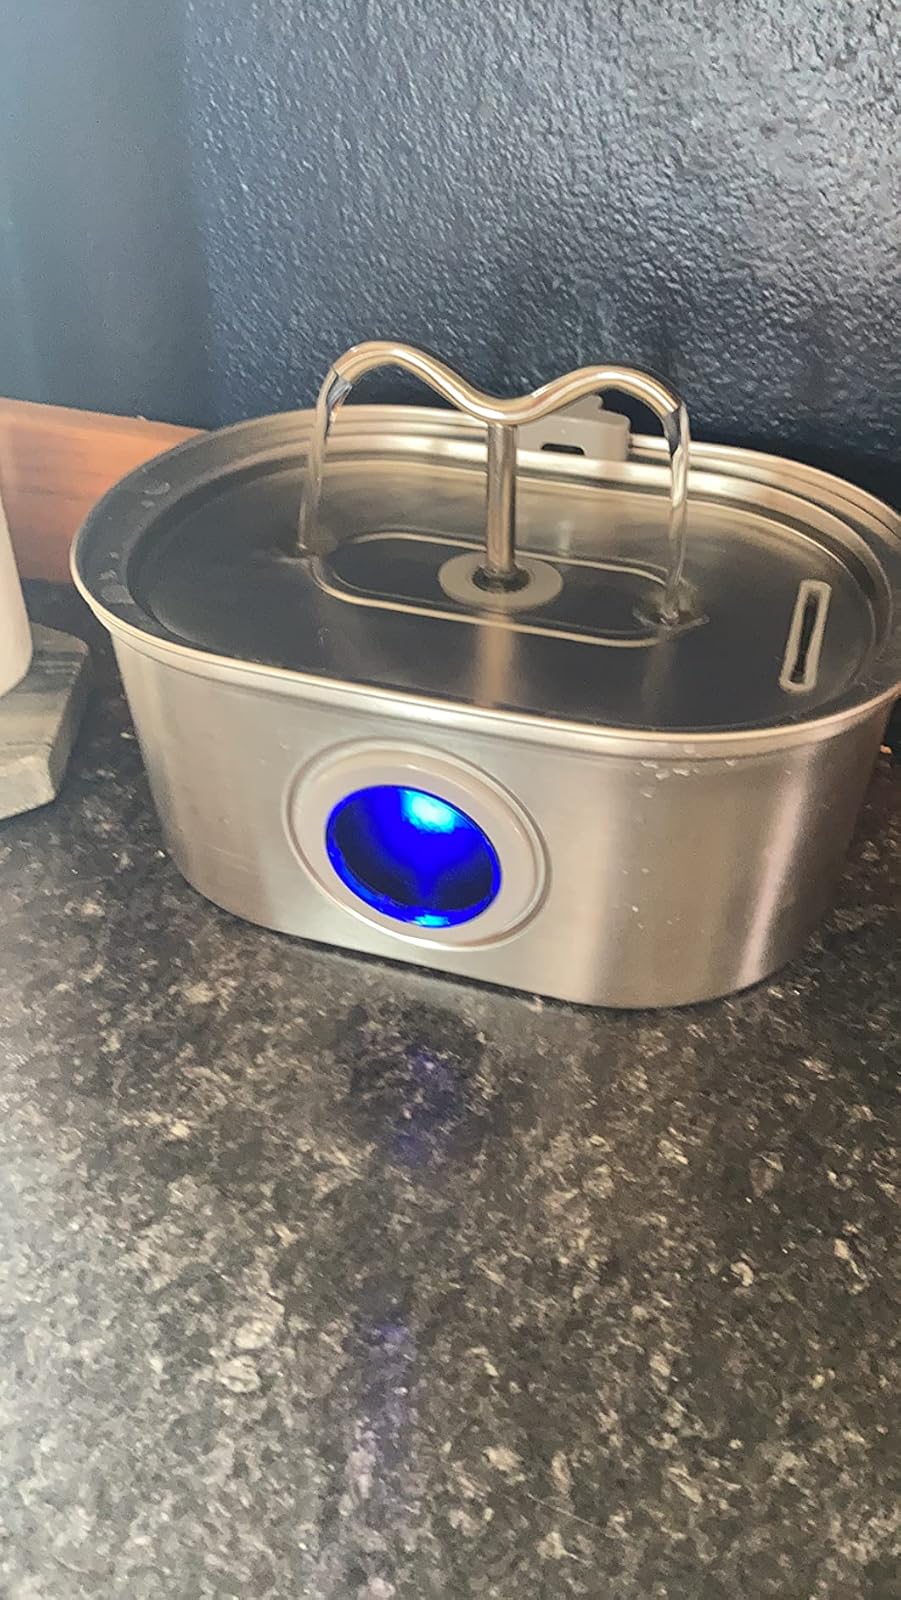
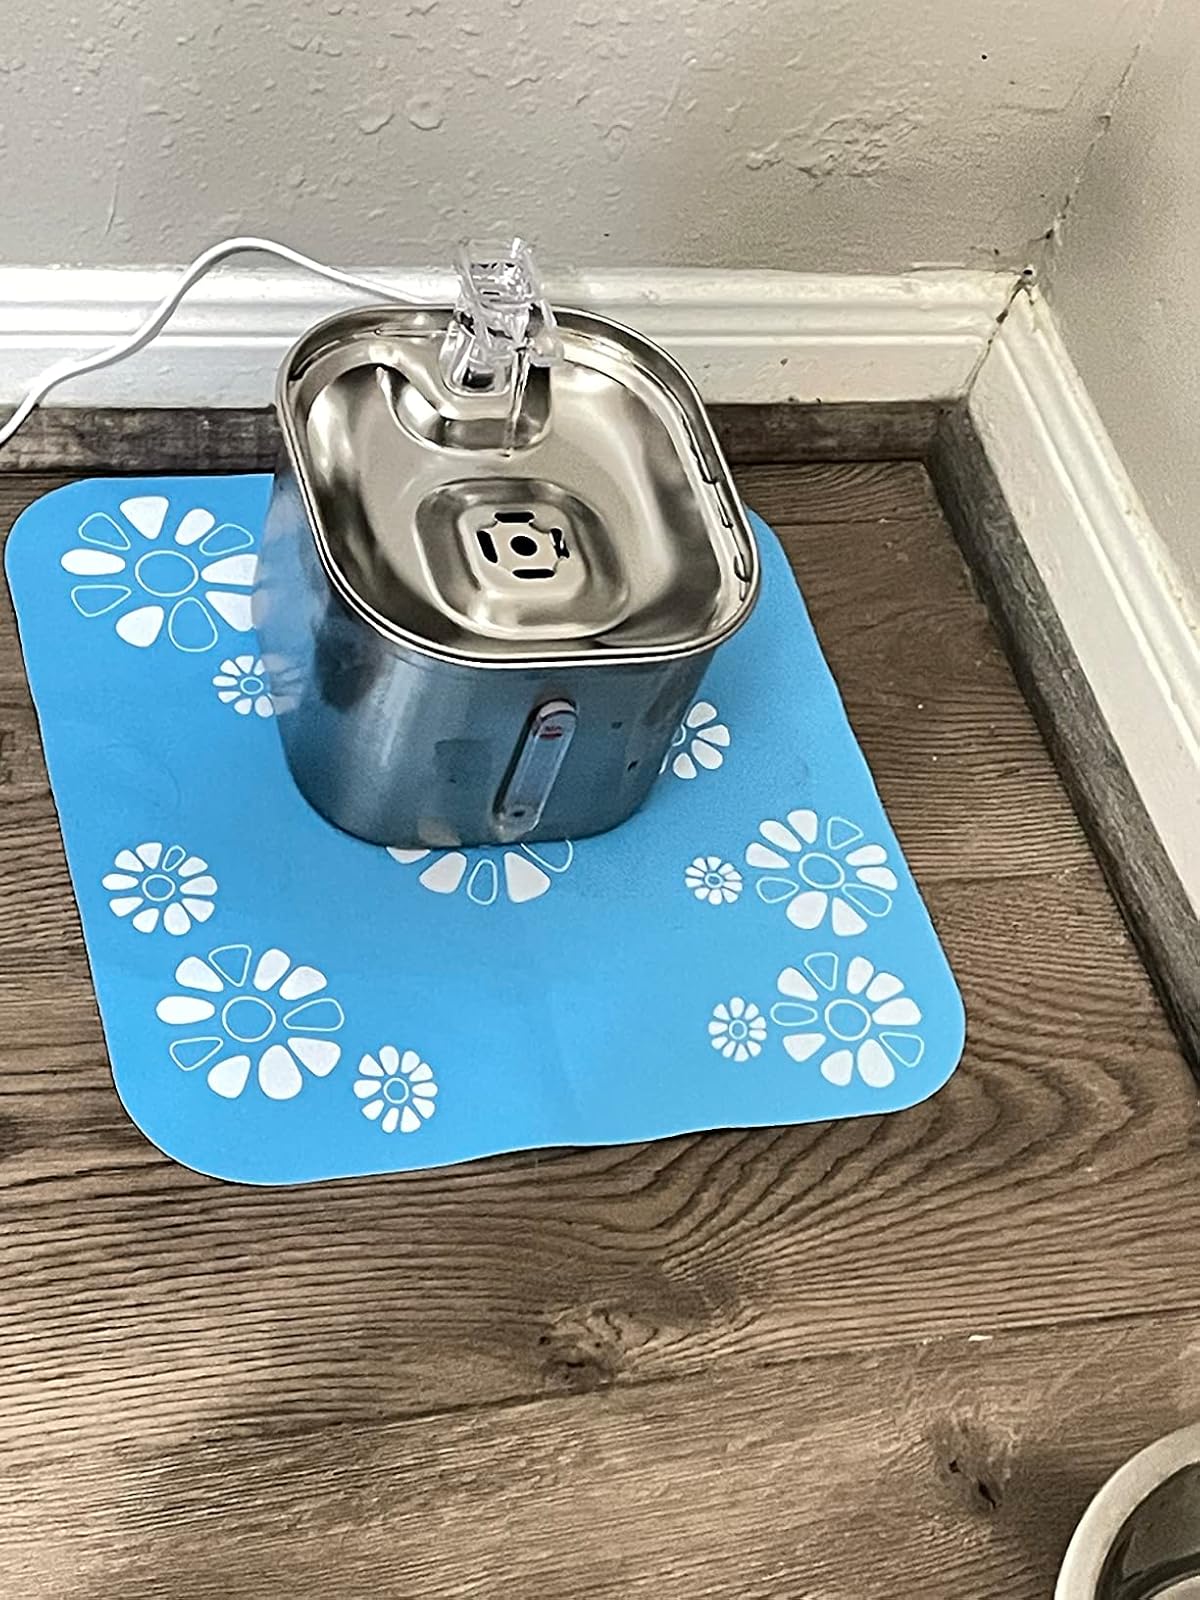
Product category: items_bowl
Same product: no